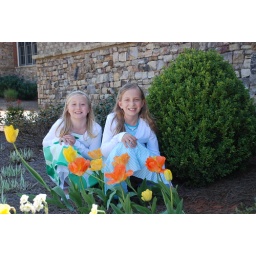
The girls in Easter attire